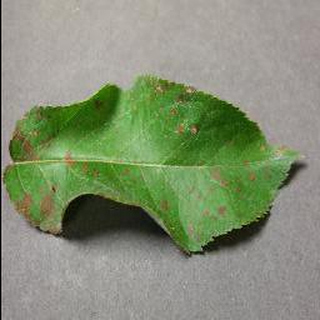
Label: apple_cedar_apple_rust